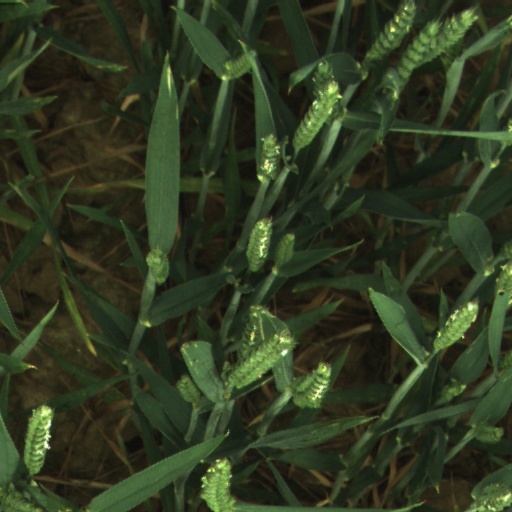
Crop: wheat